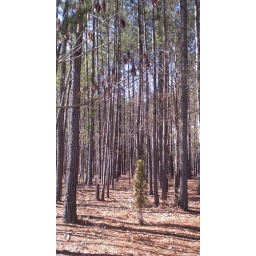
in a field of bigger trees